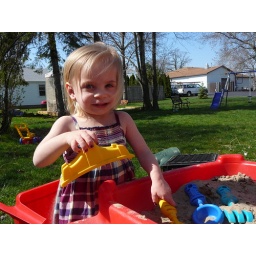
Playing in the sand box